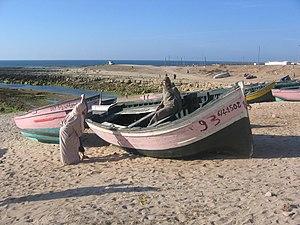
Mohammédia est une ville et commune du Maroc située à quelques kilomètres de Casablanca, chef-lieu de la préfecture de Mohammédia, dans la région administrative du Casablanca-Settat et anciennement dans le Grand Casablanca.